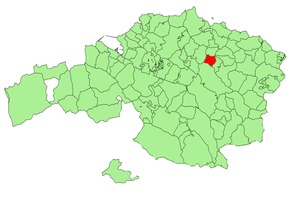
Guernica est une commune de Biscaye dans la communauté autonome du Pays basque en Espagne.